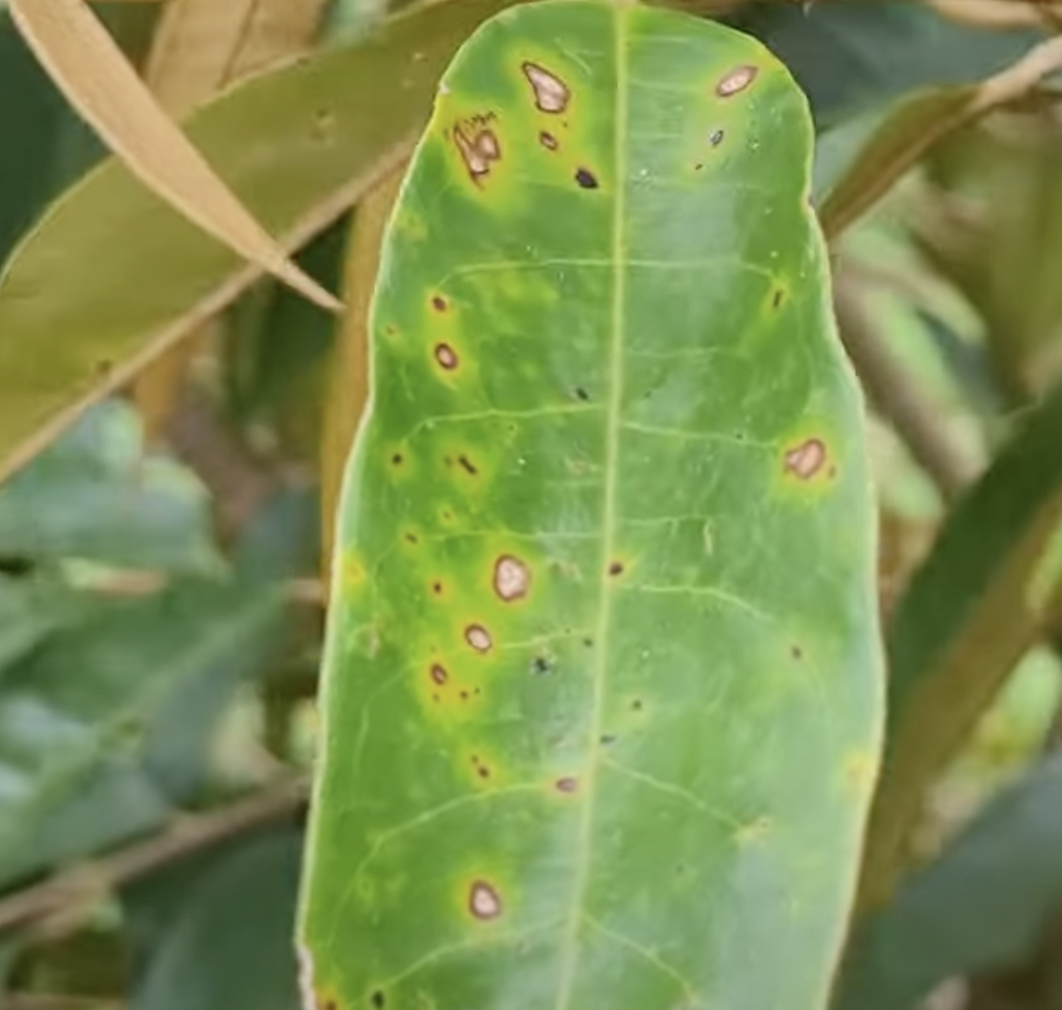
Label: canker_disease